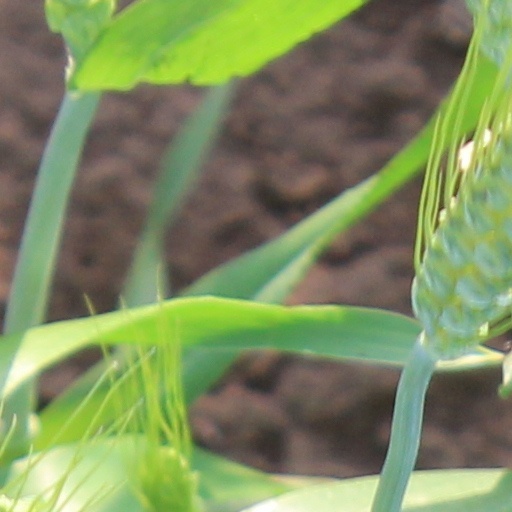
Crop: wheat